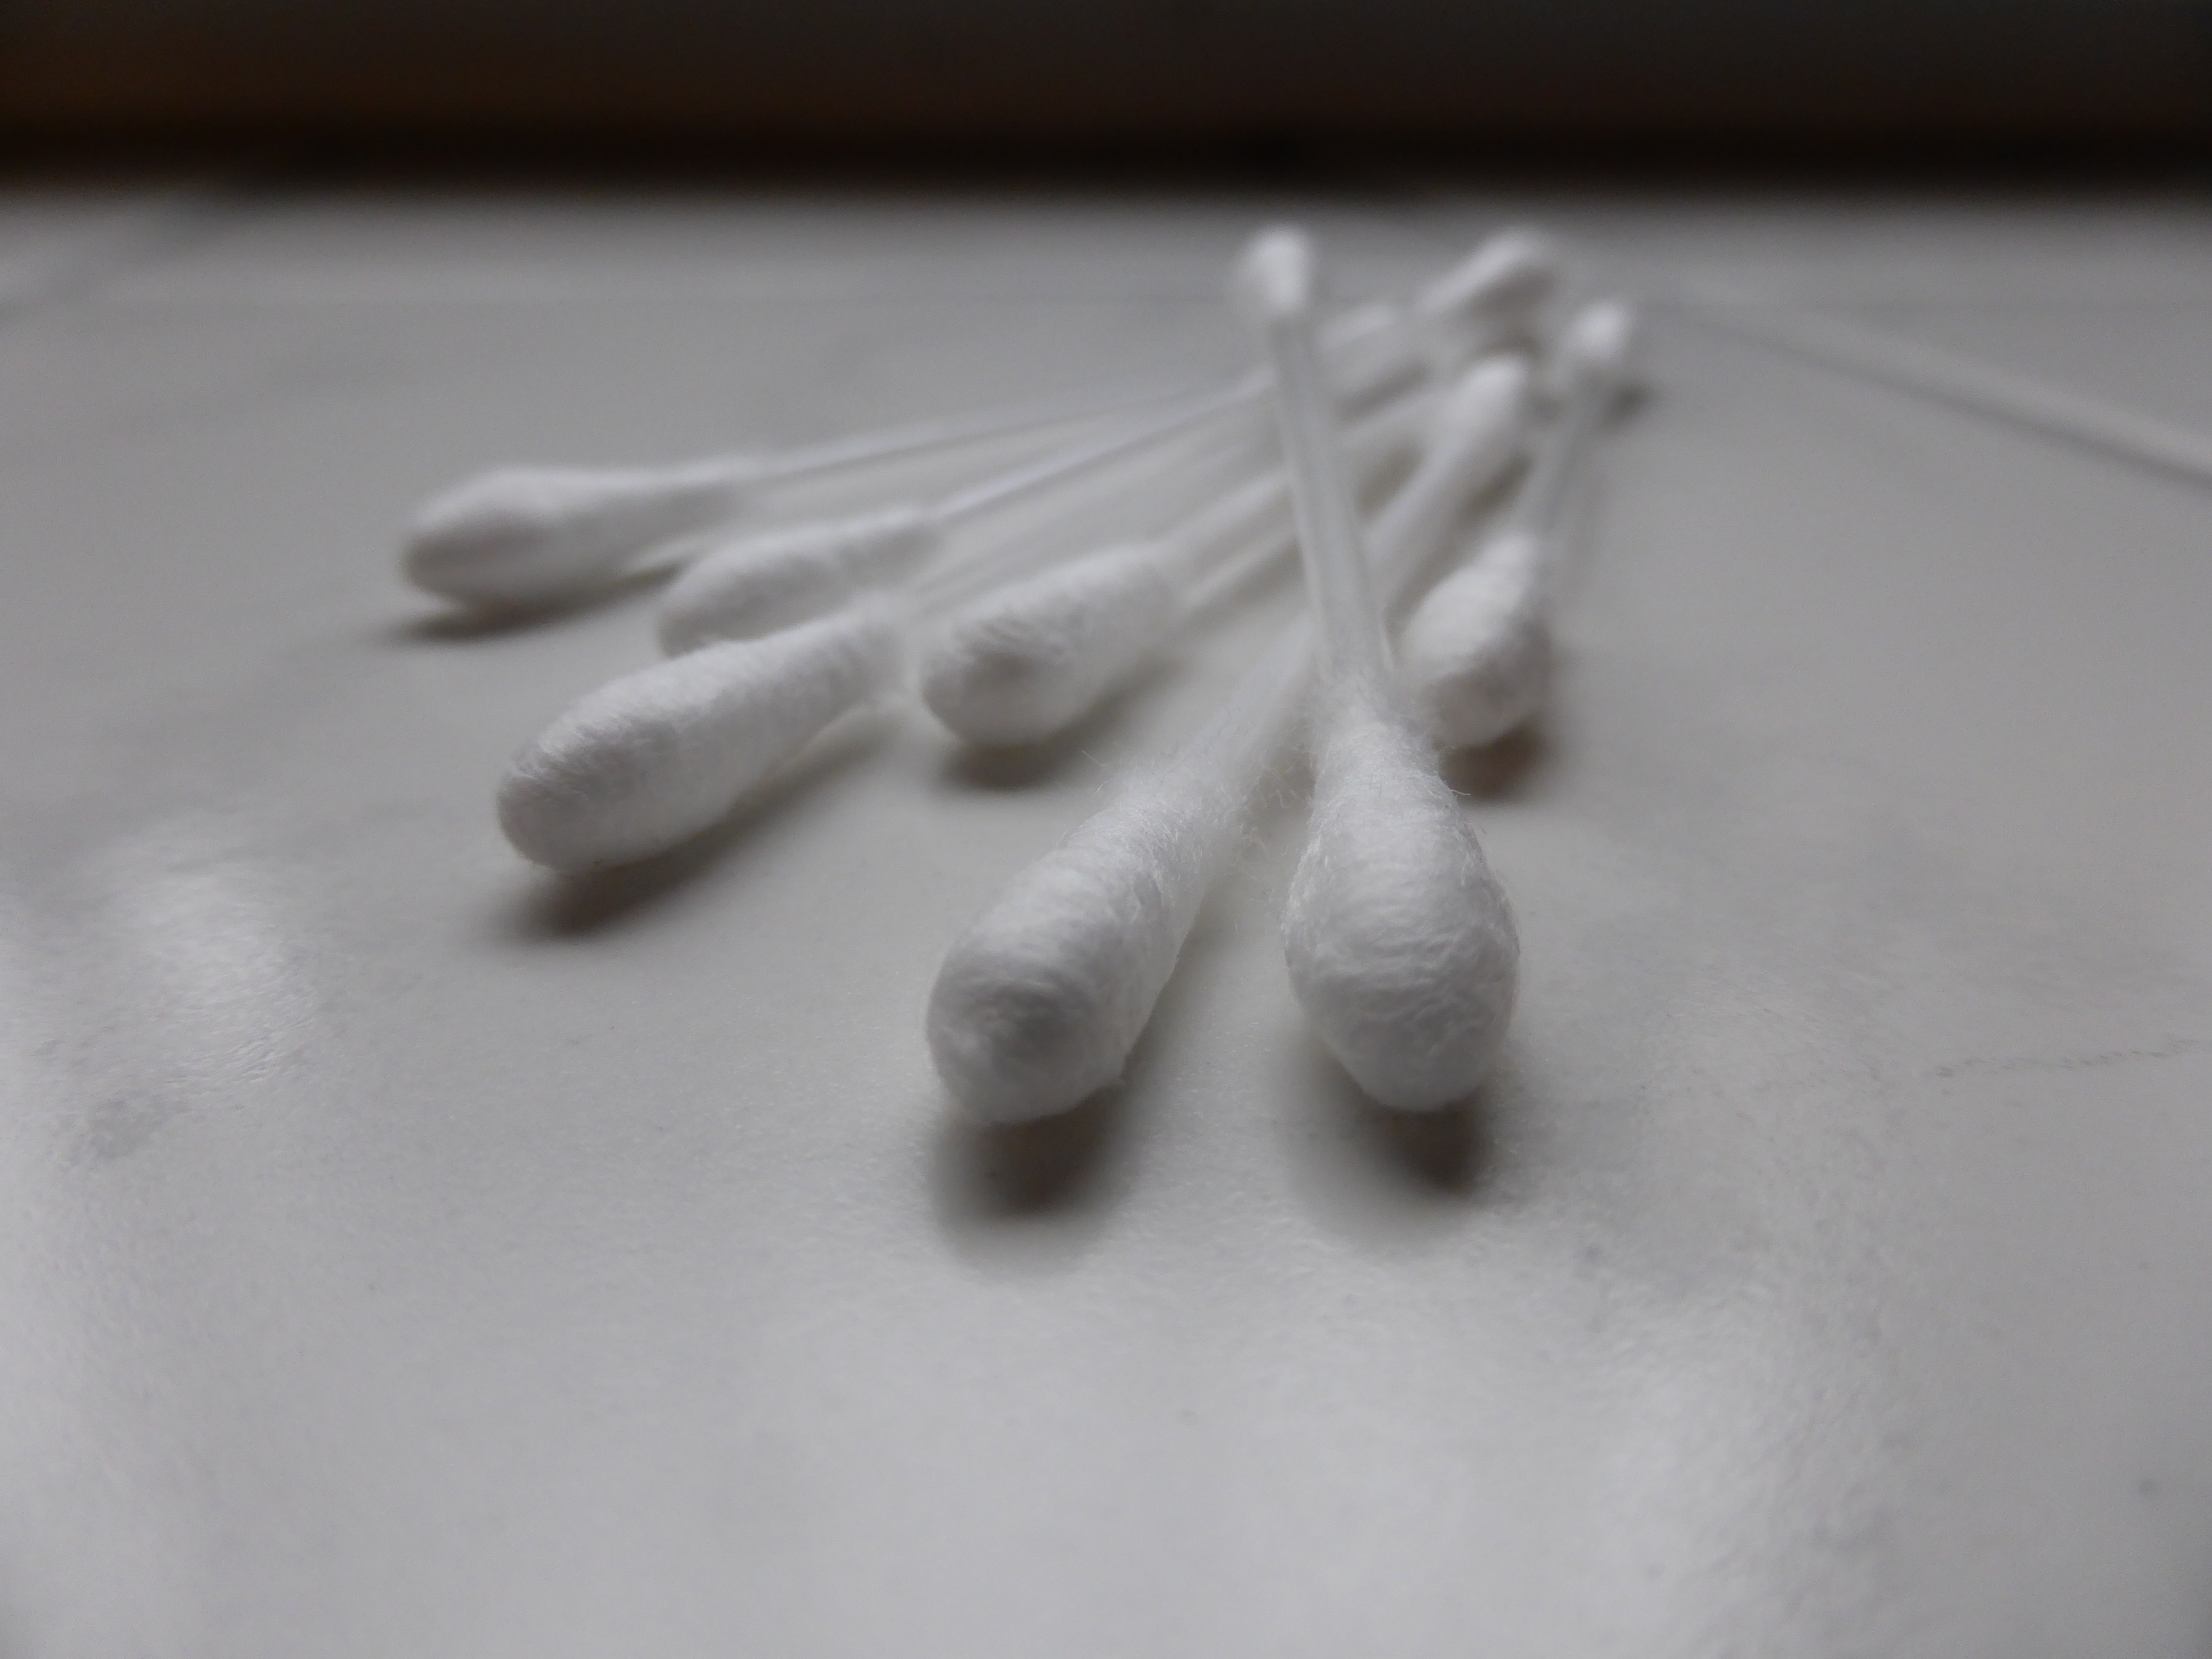
hand, white, ear, material, close up, drugstore, hygiene, macro photography, body care, cleanliness, cotton swabs, gxl